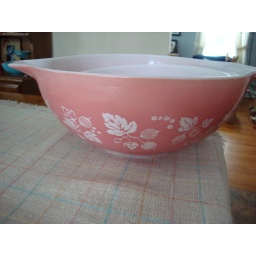
This bowl was in a huge box of pyrex for me from my husband as a Christmas surprise